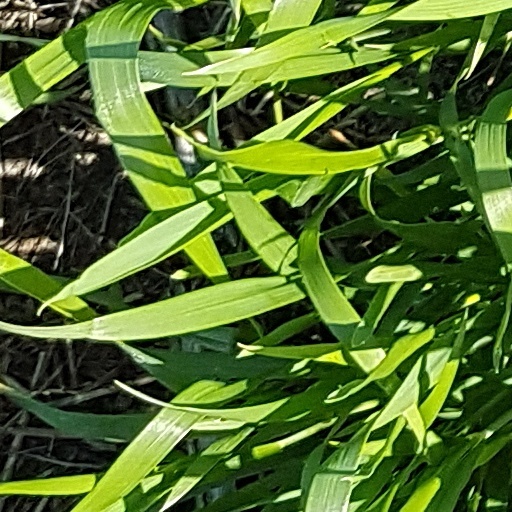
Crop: wheat